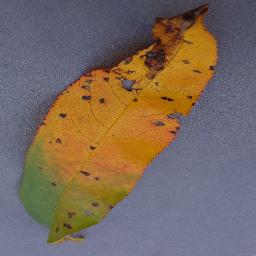
Label: Peach___Bacterial_spot